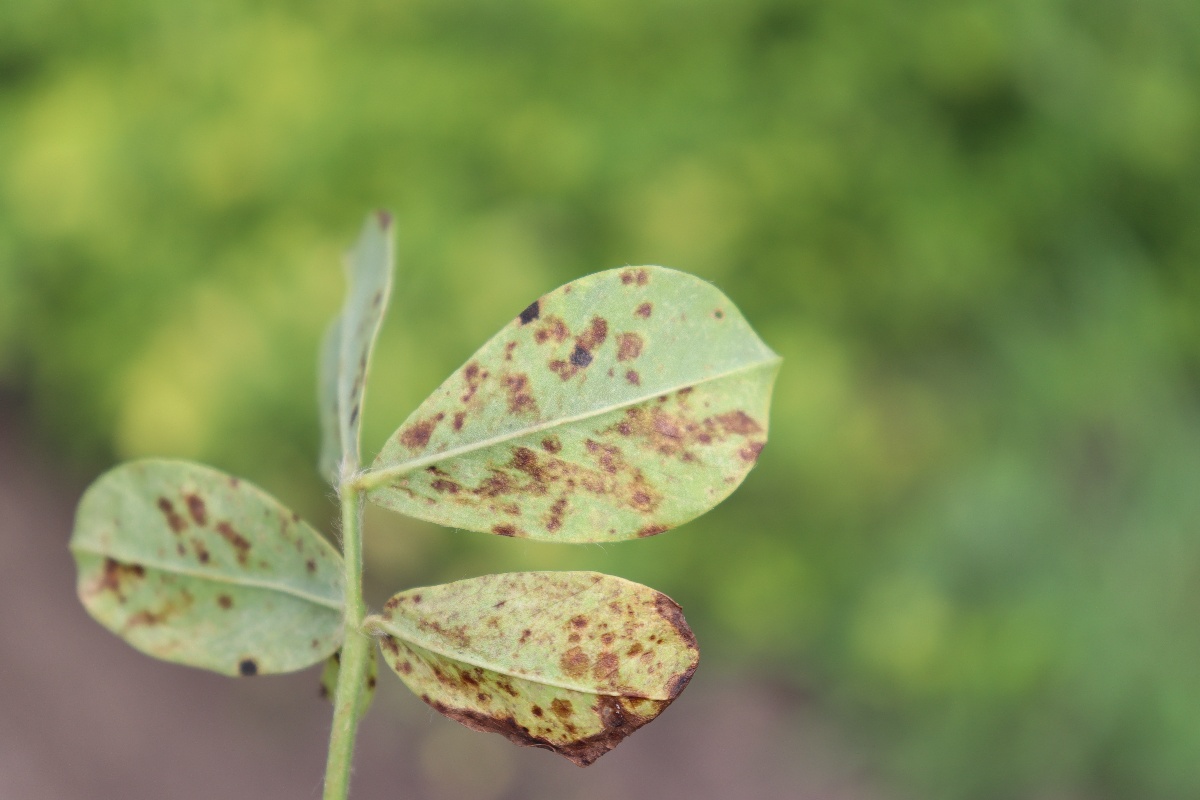
Label: rust